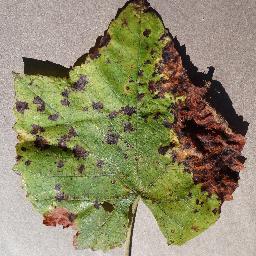
Label: Grape___Leaf_blight_(Isariopsis_Leaf_Spot)